43rd (Monmouthshire) Regiment of Foot

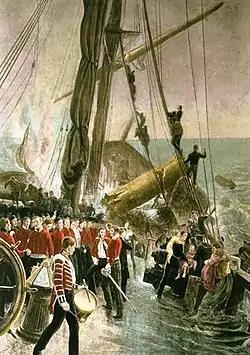
"The Wreck of the "Birkenhead"" (ca 1892) by Thomas Hemy

In August 1808, during the Peninsular War, the 43rd fought in the Battle of Vimeiro which drove Napoleon's forces from Portugal. The campaign against the French then moved to Spain where in January 1809 the regiment took part in the retreat to Vigo and Corunna; achieving fame as part of the rearguard to the army before returning to England. In May 1809 the 1st battalion of the 43rd, as part of Sir Robert Craufurd's Light Brigade, sailed for Portugal to join Sir Arthur Wellesley's army. On landing at Lisbon the 43rd moved to Spain to support Wellesley's forces there. The battalion's march of 250 miles from Lisbon to Talavera included a march of fifty-two miles in twenty-six hours in the hottest season of the year. The battle of Talavera had been won before the battalion arrived. However, a company of the 43rd which had been at Lisbon from December 1808 fought in the battle as part of General Richard Stewart's brigade. In 1810 the 43rd formed part of the Light Division under the command of Sir Robert Craufurd. The 43rd fought in the battle of the crossing of the Côa in July 1810, the Battle of Bussaco in September 1810 and the Battle of Sabugal in April 1811. The 43rd also took part in the Battle of Fuentes de Oñoro in May 1811, the assault on the fortress of Ciudad Rodrigo in January 1812 and the Siege of Badajoz in April 1812; when storming the breach the 43rd lost 20 officers and 335 men.